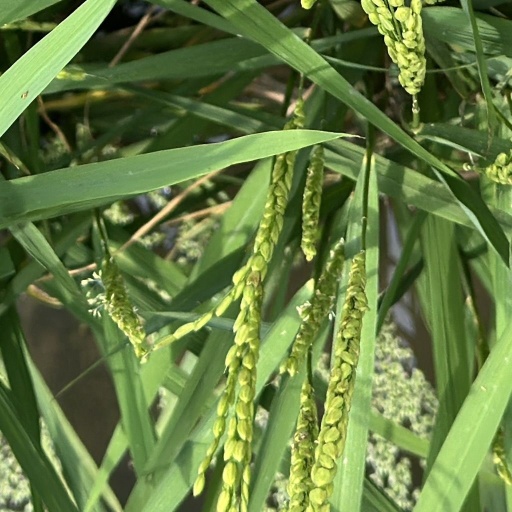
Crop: rice